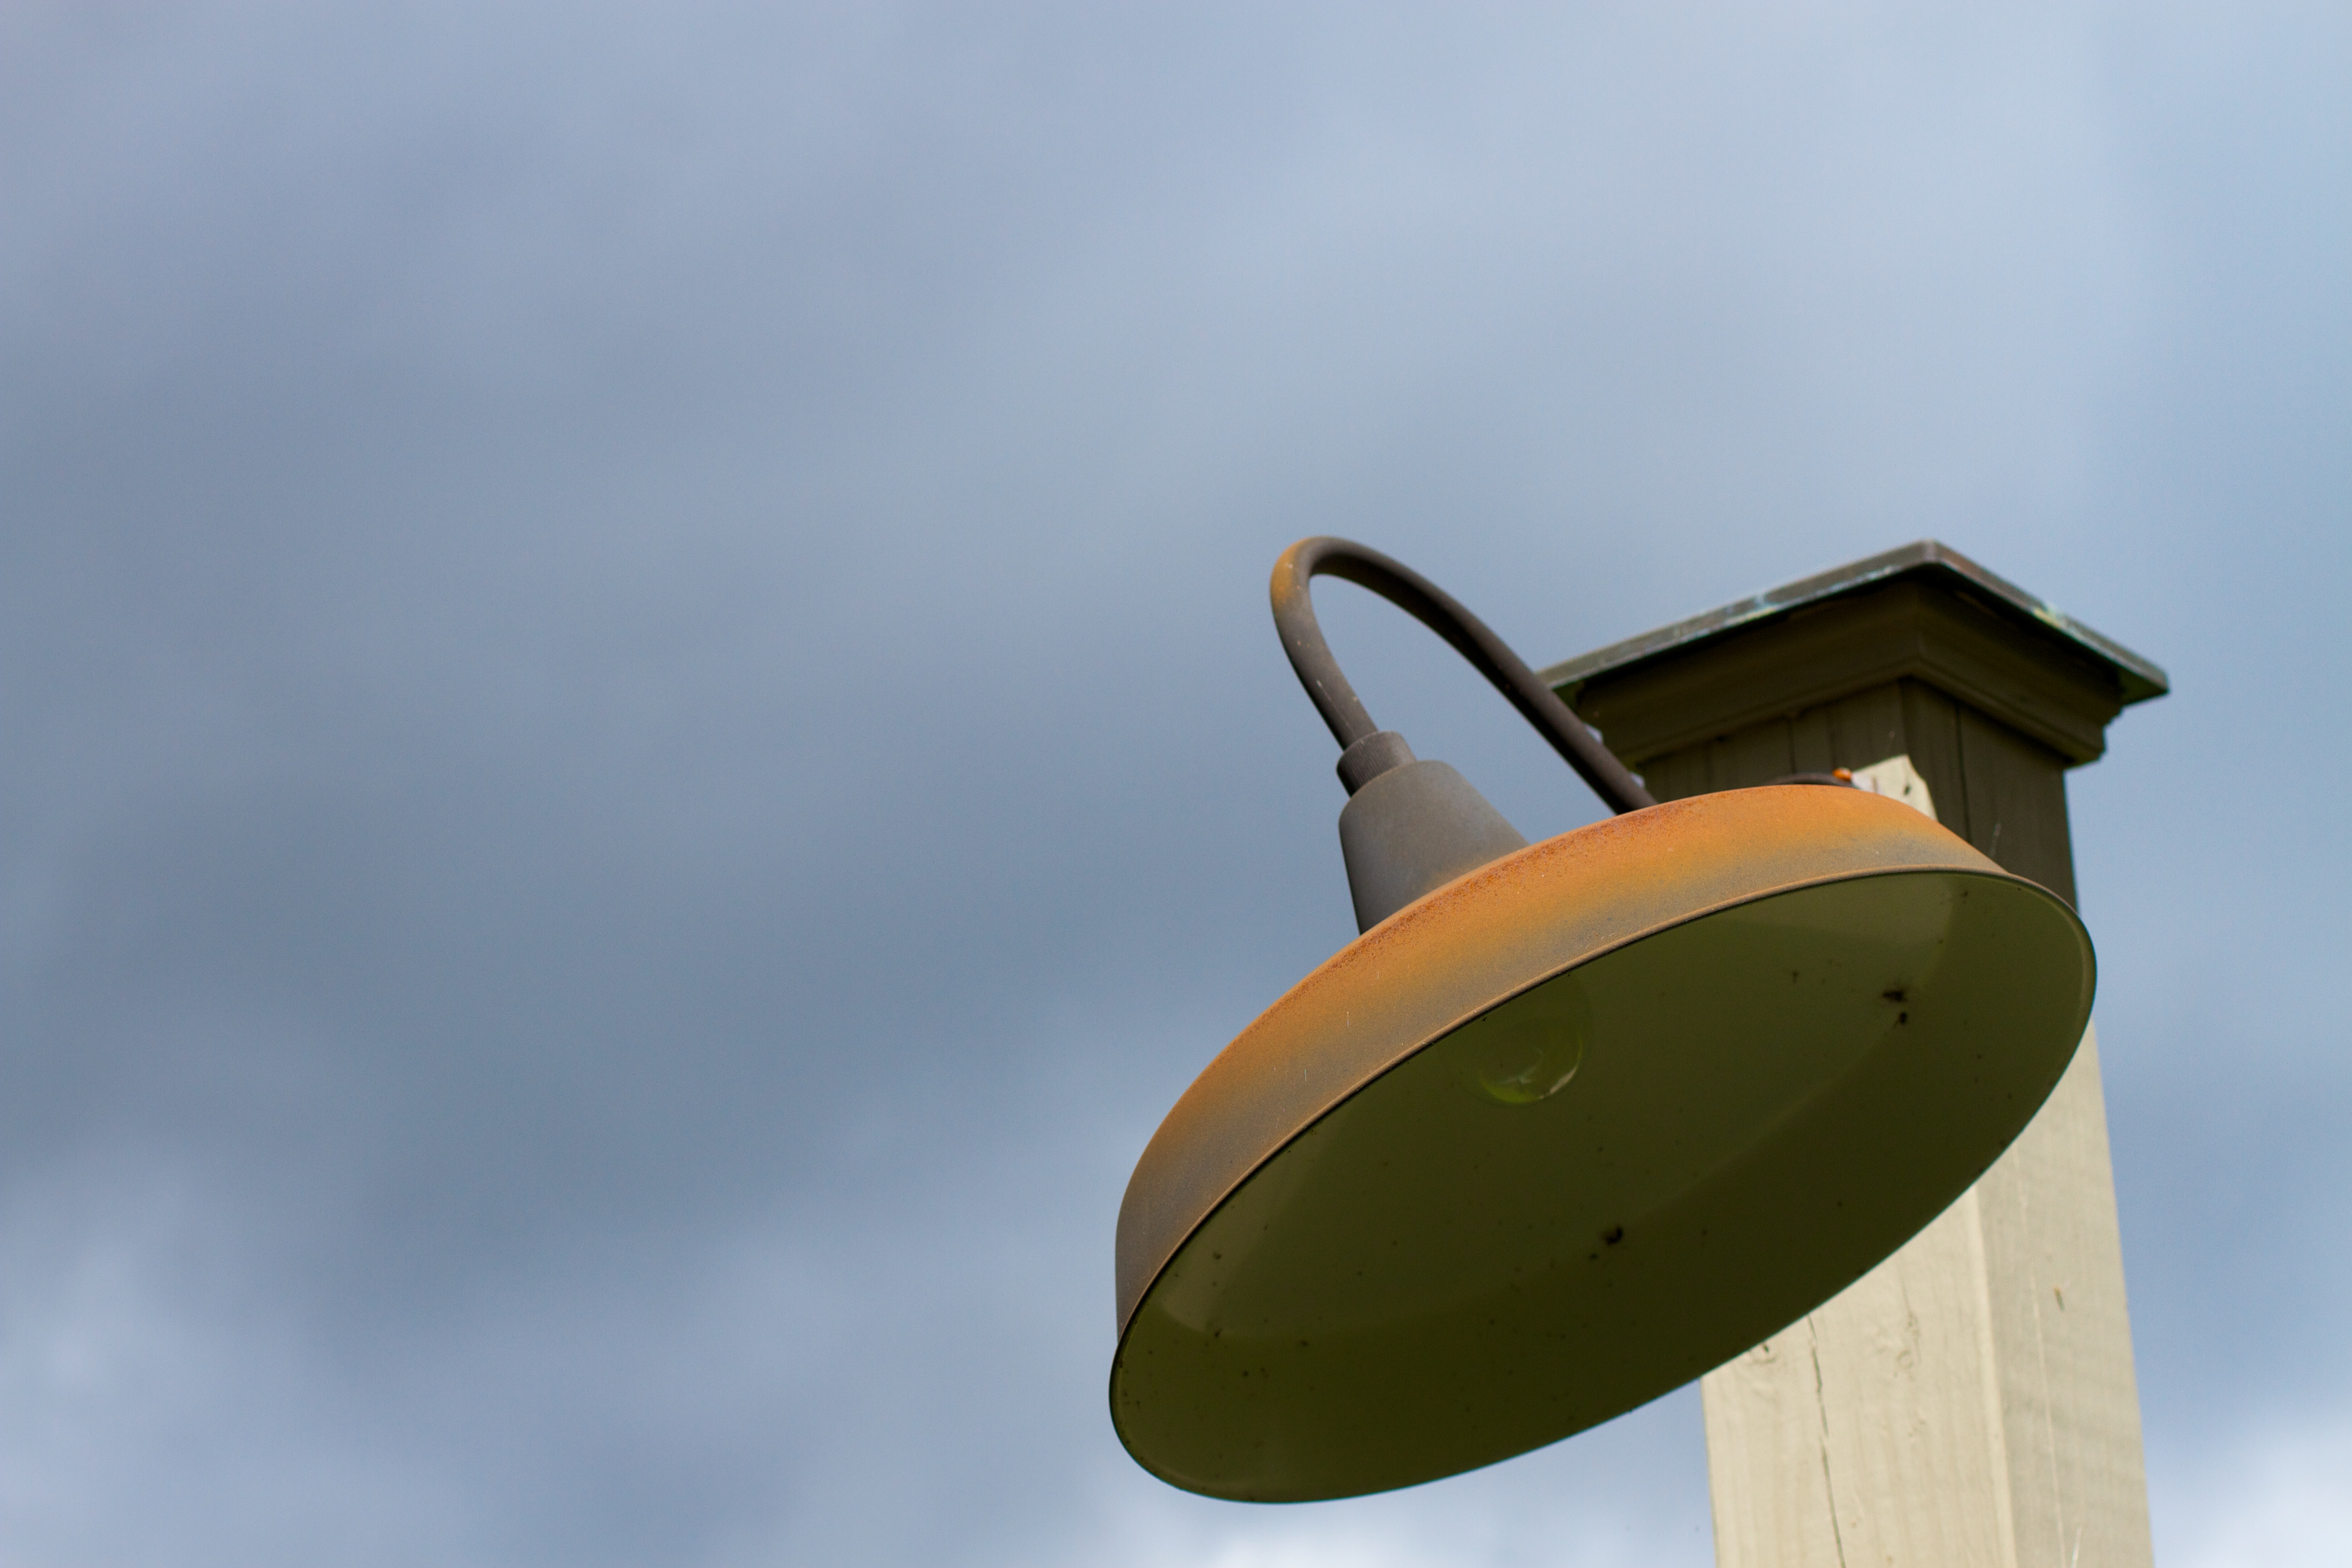
wind, green, street light, lighting, product, light fixture